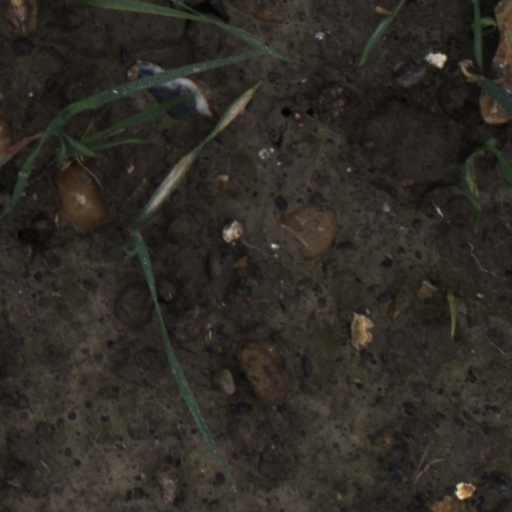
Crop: wheat